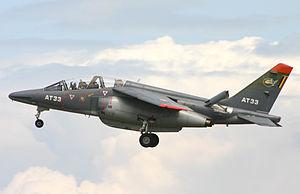
Voici la liste des appareils composant la flotte de la composante air de l'armée belge :